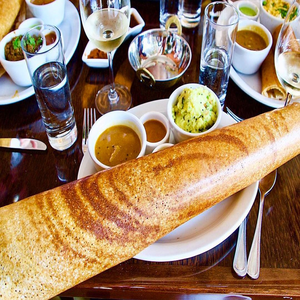
Dish: dosa